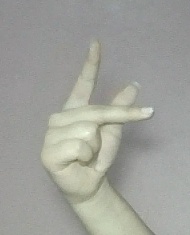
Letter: dha